Louis-René Levassor de Latouche Tréville

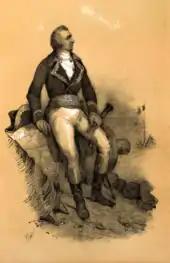
Latouche-Tréville as represented in Guérin's 1845 "Marins Illustres"

In May 1777, he was promoted to lieutenant and was given command of the 20-gun corvette "Rossignol", which escorted convoys and ferried messages. He captured two British privateers and three merchantmen. His prizes saw him appointed Knight of the Order of Saint-Louis. He was appointed commander of the 26-gun frigate "Hermione".